Passage (department store)

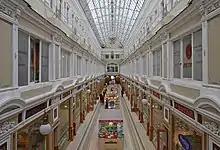
Contemporary interior of the Passage

The Passage is now privately owned by employees and shareholders. Updates and renovations throughout the entire building were done to meet modern international standards. Expanded showrooms welcomed more customers. Passage established relations with new trade and business partners, such as Escada, and other international department stores. One of the first upscale food markets in Russia, with a wide variety of international produce, opened in the basement. New restaurant opened on the upper level with the panoramic view of the Nevsky Prospect.